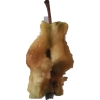
Label: apples